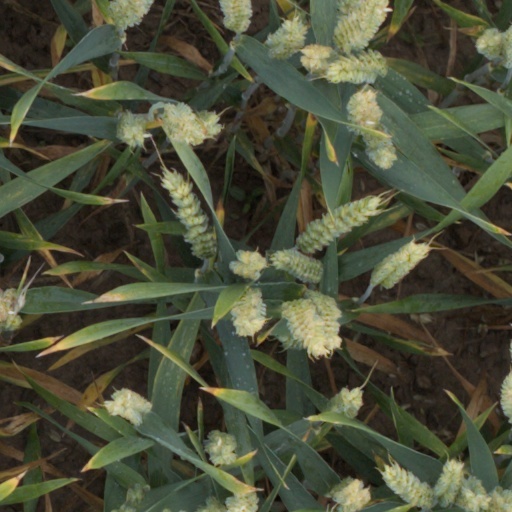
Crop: wheat